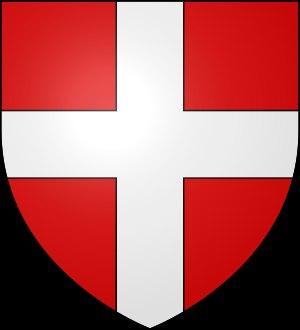
La période médiévale en Savoie s'étend de la concession de la Sapaudie ou Sapaudia au peuple germain des Burgondes, au Vᵉ siècle, en passant la Saboia des Carolingiens jusqu'à l'apparition d'un comté de Savoie au XIᵉ siècle, qui devient duché en 1416, considéré comme l'apogée du territoire savoyard. Cette période est marquée par l'intégration, en 1032, des territoires de la Sapaudia dans le Saint-Empire romain germanique, et à l'affirmation féodale sur ces terres, avec la naissance de grandes maisons seigneuriales.
Marguerite de Savoie est une princesse issue da la maison de Savoie, fille aînée du duc de Louis Iᵉʳ et d'Anne de Lusignan. Elle est l'épouse du margrave Jean IV de Montferrat et plus tard celle de Pierre II de Luxembourg, comte de Saint-Pol, de Brienne, de Marle et de Soissons. Elle compte parmi ses nombreux descendants Marie, reine d'Écosse, et Henri IV, roi de France.
Les Jeux olympiques d'hiver de 1992, officiellement connus comme les XVIᵉˢ Jeux olympiques d’hiver, ont lieu à Albertville, dans le département de la Savoie, en France, du 8 au 23 février 1992. Les organisateurs désignent l'événement comme les Jeux d'Albertville et de la Savoie. Ce sont les derniers Jeux d'hiver à se dérouler la même année que ceux d'été, avec Barcelone. Pour l'organisation de ces Jeux d'hiver, sept villes sont en compétition et c'est lors du sixième tour que le dossier français remporte les suffrages du Comité international olympique. Les deux co-présidents du comité d'organisation des Jeux d'Albertville sont Jean-Claude Killy et Michel Barnier. Il s'agit des troisièmes Jeux d'hiver se déroulant en France, après les premiers à Chamonix en 1924, et ceux de Grenoble en 1968.